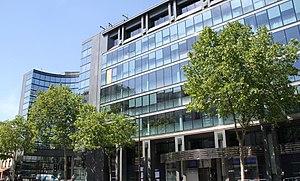
Siège Social d'Alcatel-Lucent à Boulogne
Alcatel-Lucent était une société multinationale française, née en 2006 de la fusion entre Alcatel et Lucent Technologies. C'était l’un des leaders mondiaux des infrastructures de télécommunications pour les réseaux fixes et mobiles, et les services associés. Nokia a finalisé son achat d'Alcatel-Lucent en novembre 2016.